Heinke (diving equipment manufacturer)

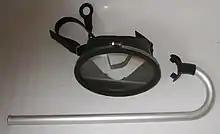
1950s Heinke Hans Hass diving mask and snorkel tube

Unlike Siebe Gorman, who had only one series of serial numbers for their diving helmets, except for the last productions (which were meant most probably for the Russian Navy), Heinke used many series of serial numbers for them.